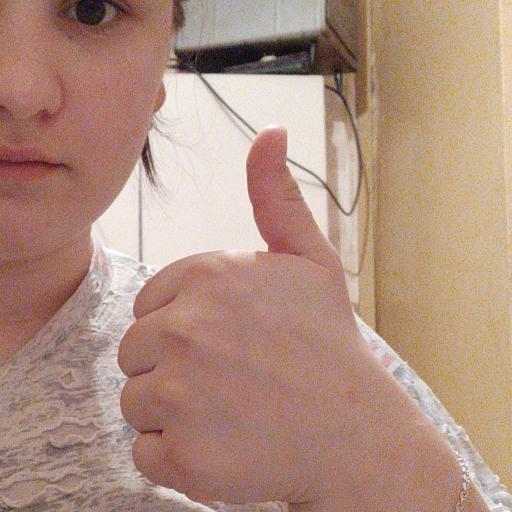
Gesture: like